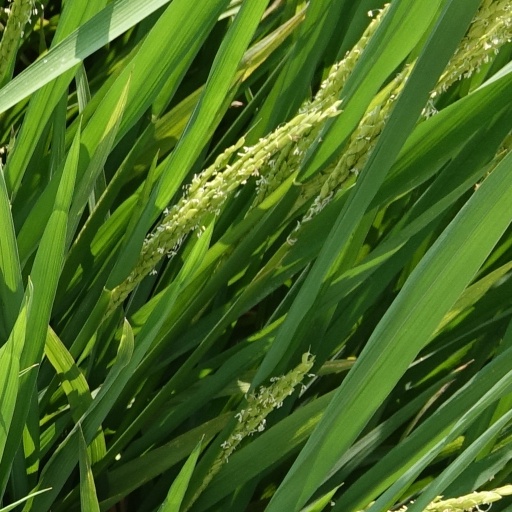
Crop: rice